Jiyu Gakuen Girls' School

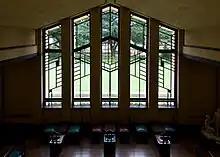

The Myonichikan consists of four buildings; the main, the east, and the west buildings and the auditorium. The main building stands with the two classroom buildings to the west and the east forming a U-shape. The buildings have such characteristics as extending horizontal lines to blend with the landscape, the Prairie School design, which can be seen in Wright's first golden age. The auditorium, designed by Arata Endo and capable of seating around 300 people, stands across the street to the south of the site.